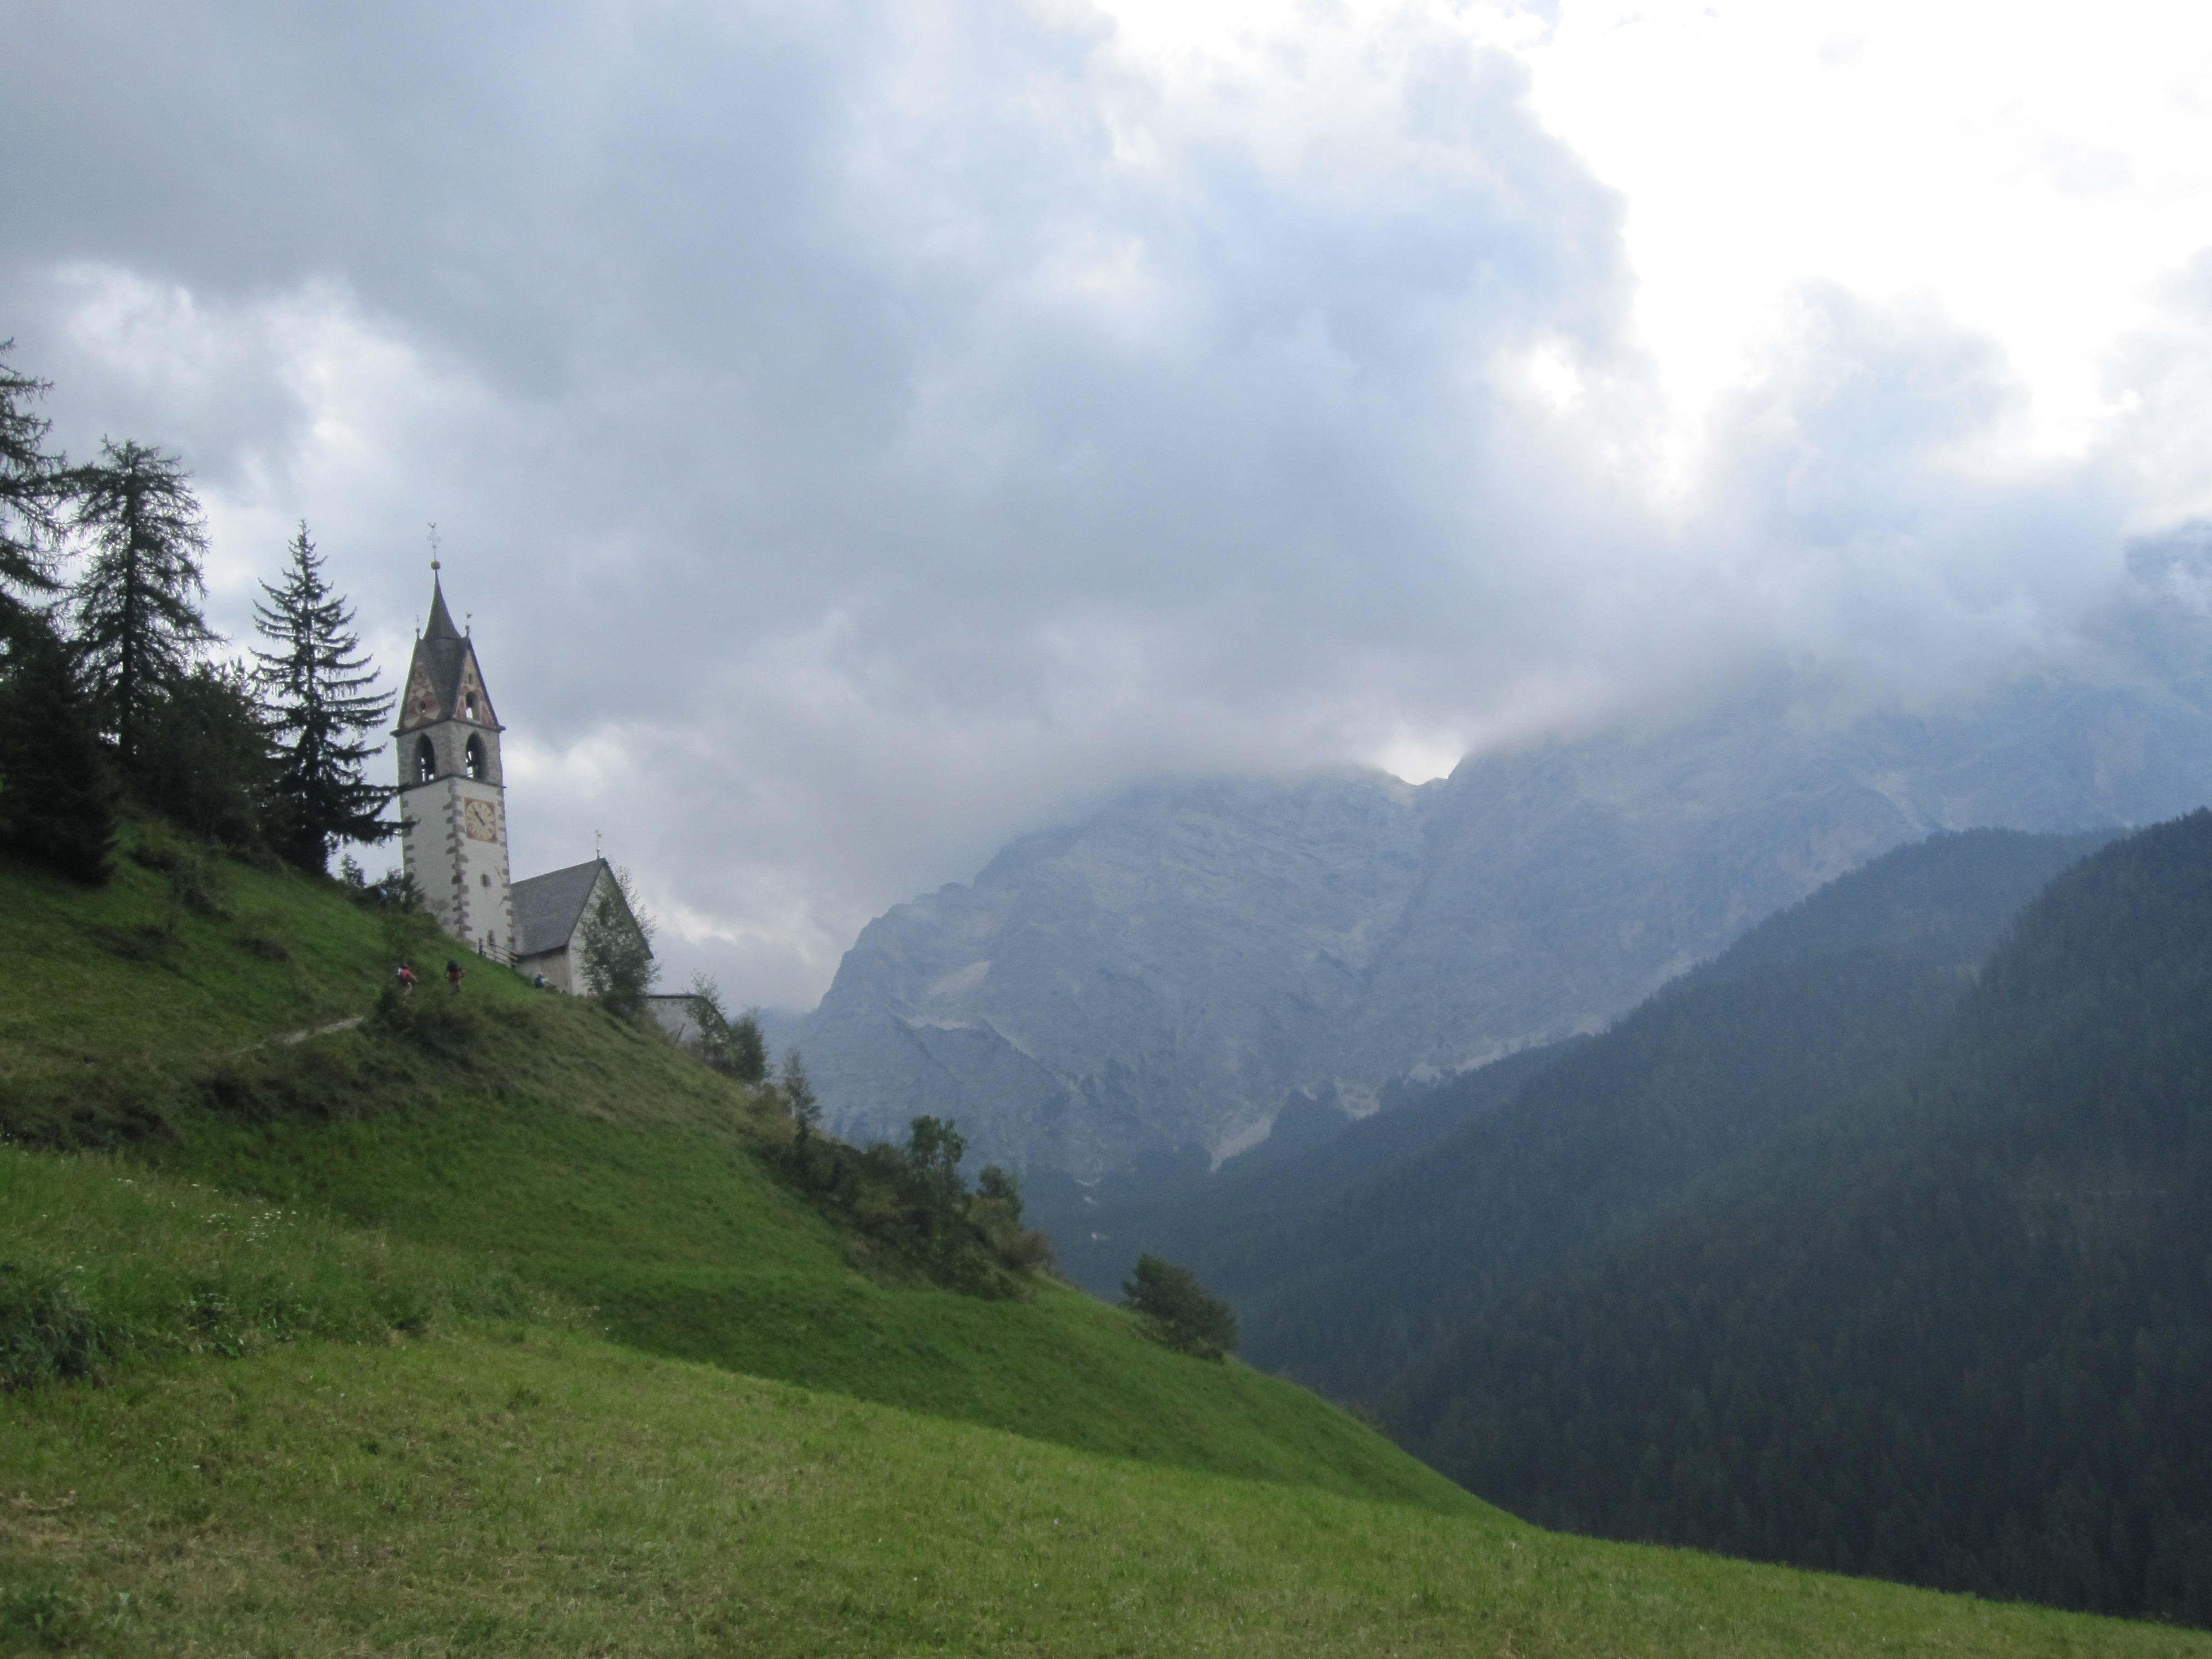
landscape, nature, forest, walking, mountain, cloud, meadow, hill, adventure, valley, mountain range, italy, fjord, highland, ridge, summit, mountains, alps, plateau, fell, loch, dolomites, landform, mountain pass, hill station, geographical feature, atmospheric phenomenon, mountainous landforms